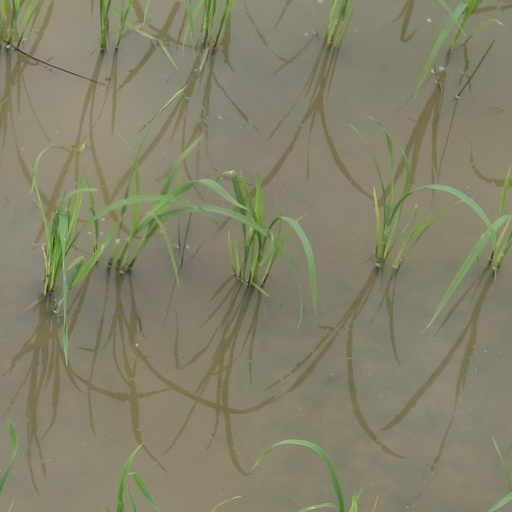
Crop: rice